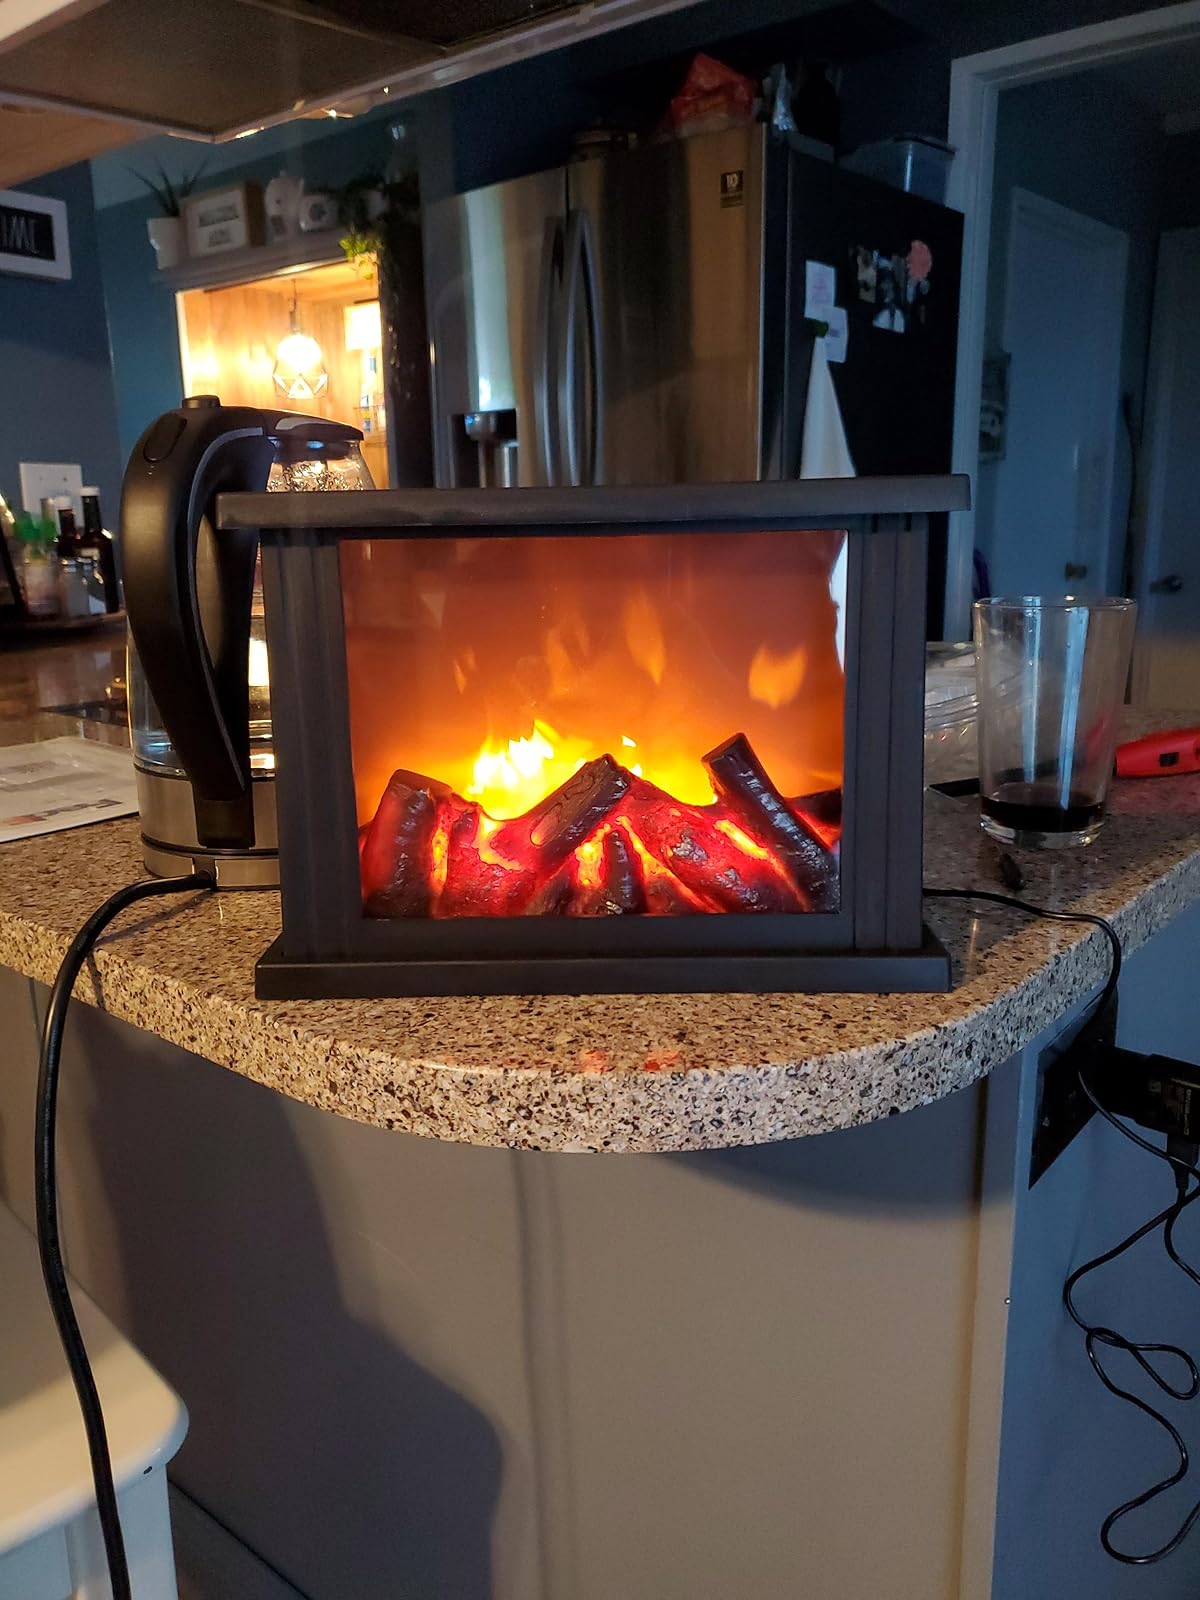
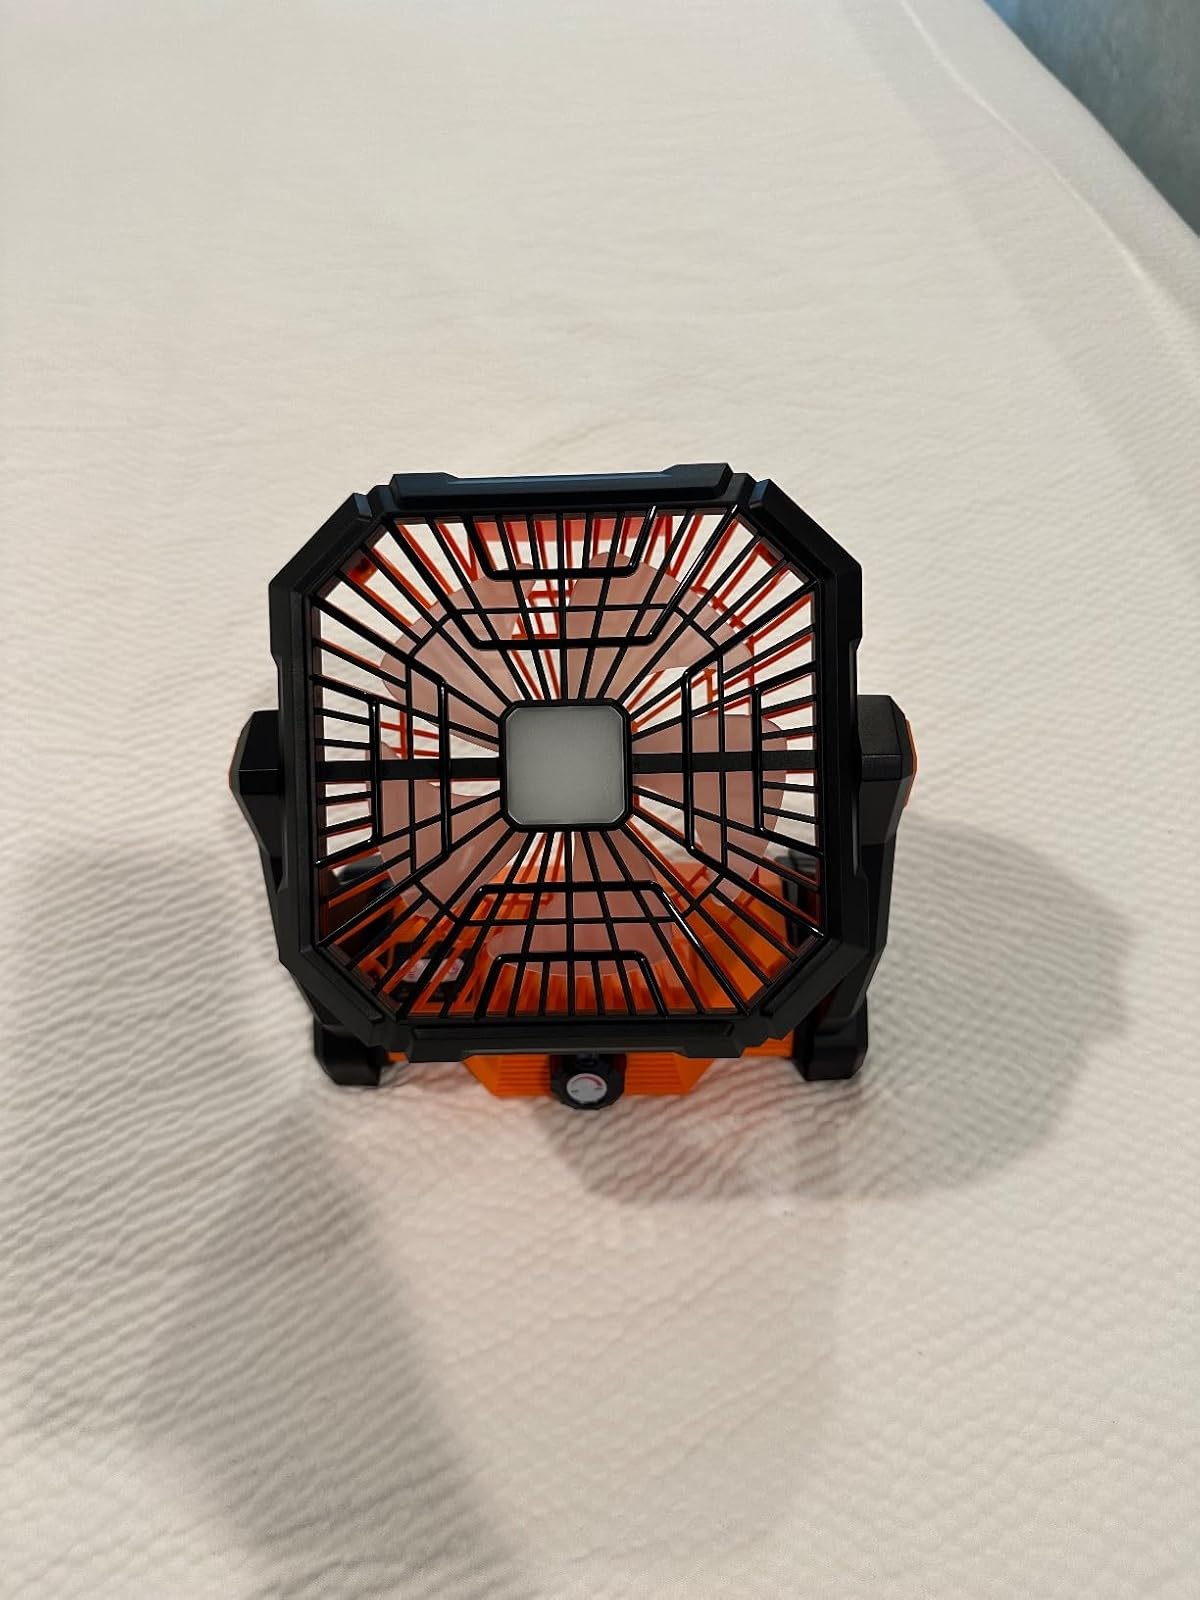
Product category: lantern
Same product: no